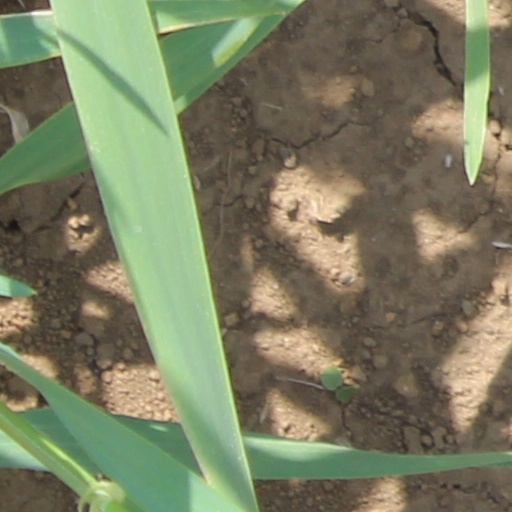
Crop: wheat